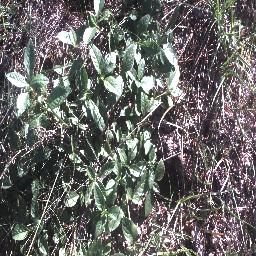
Label: negative